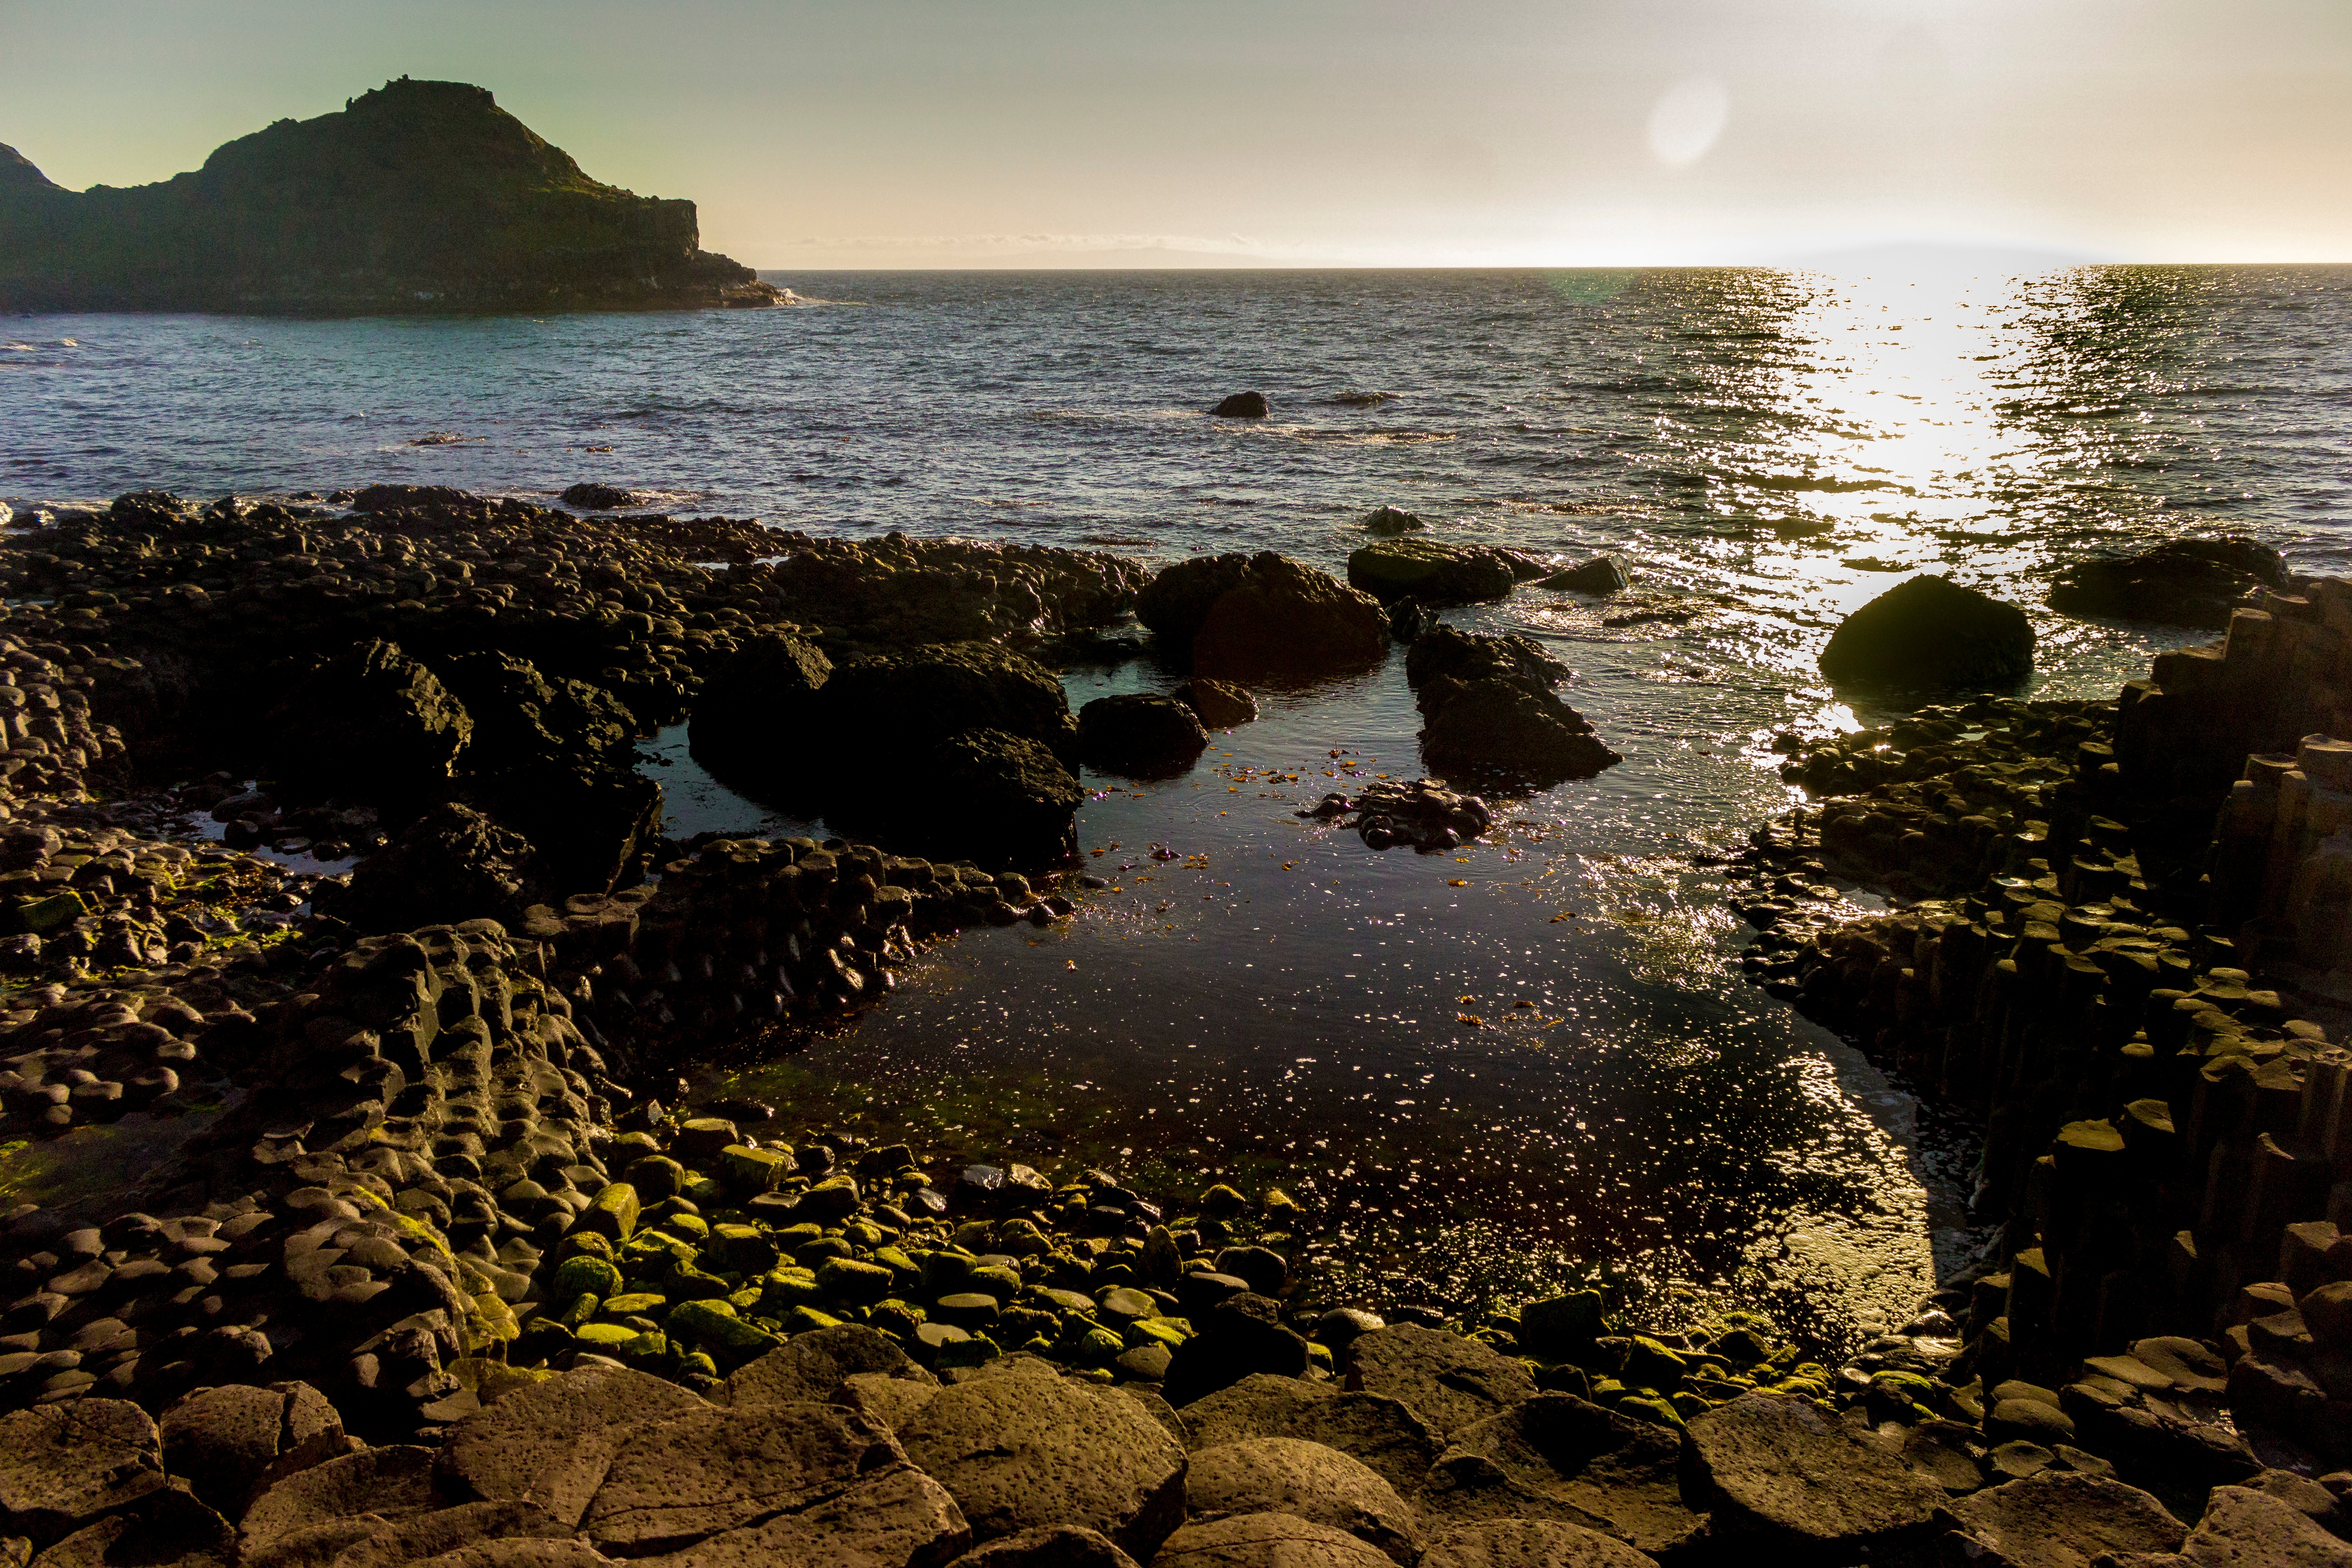
beach, sea, coast, water, nature, sand, rock, ocean, horizon, cloud, sunrise, sunset, sunlight, morning, shore, wave, dawn, cliff, dusk, evening, reflection, bay, terrain, material, body of water, cape, wind wave